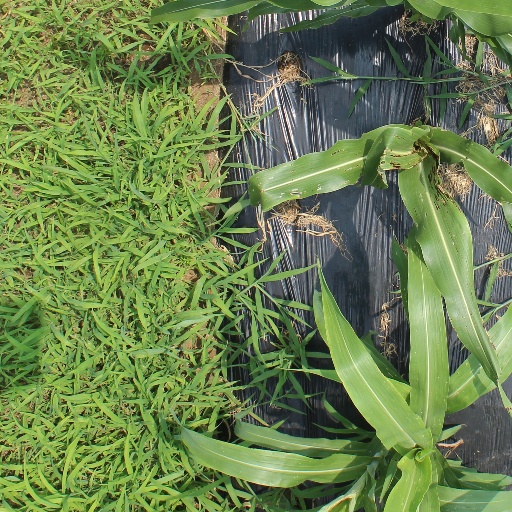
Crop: sorghum